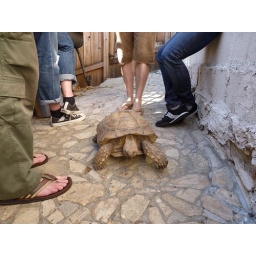
(incidently, upon viewing our fence in the background, it's clear we live on a hill)